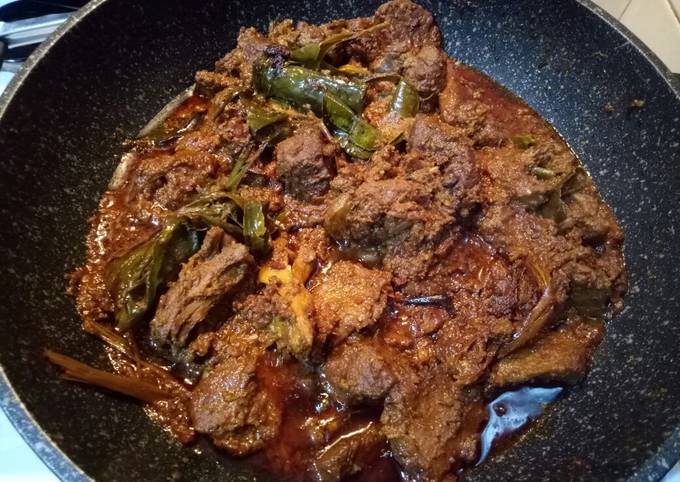
Label: daging_rendang